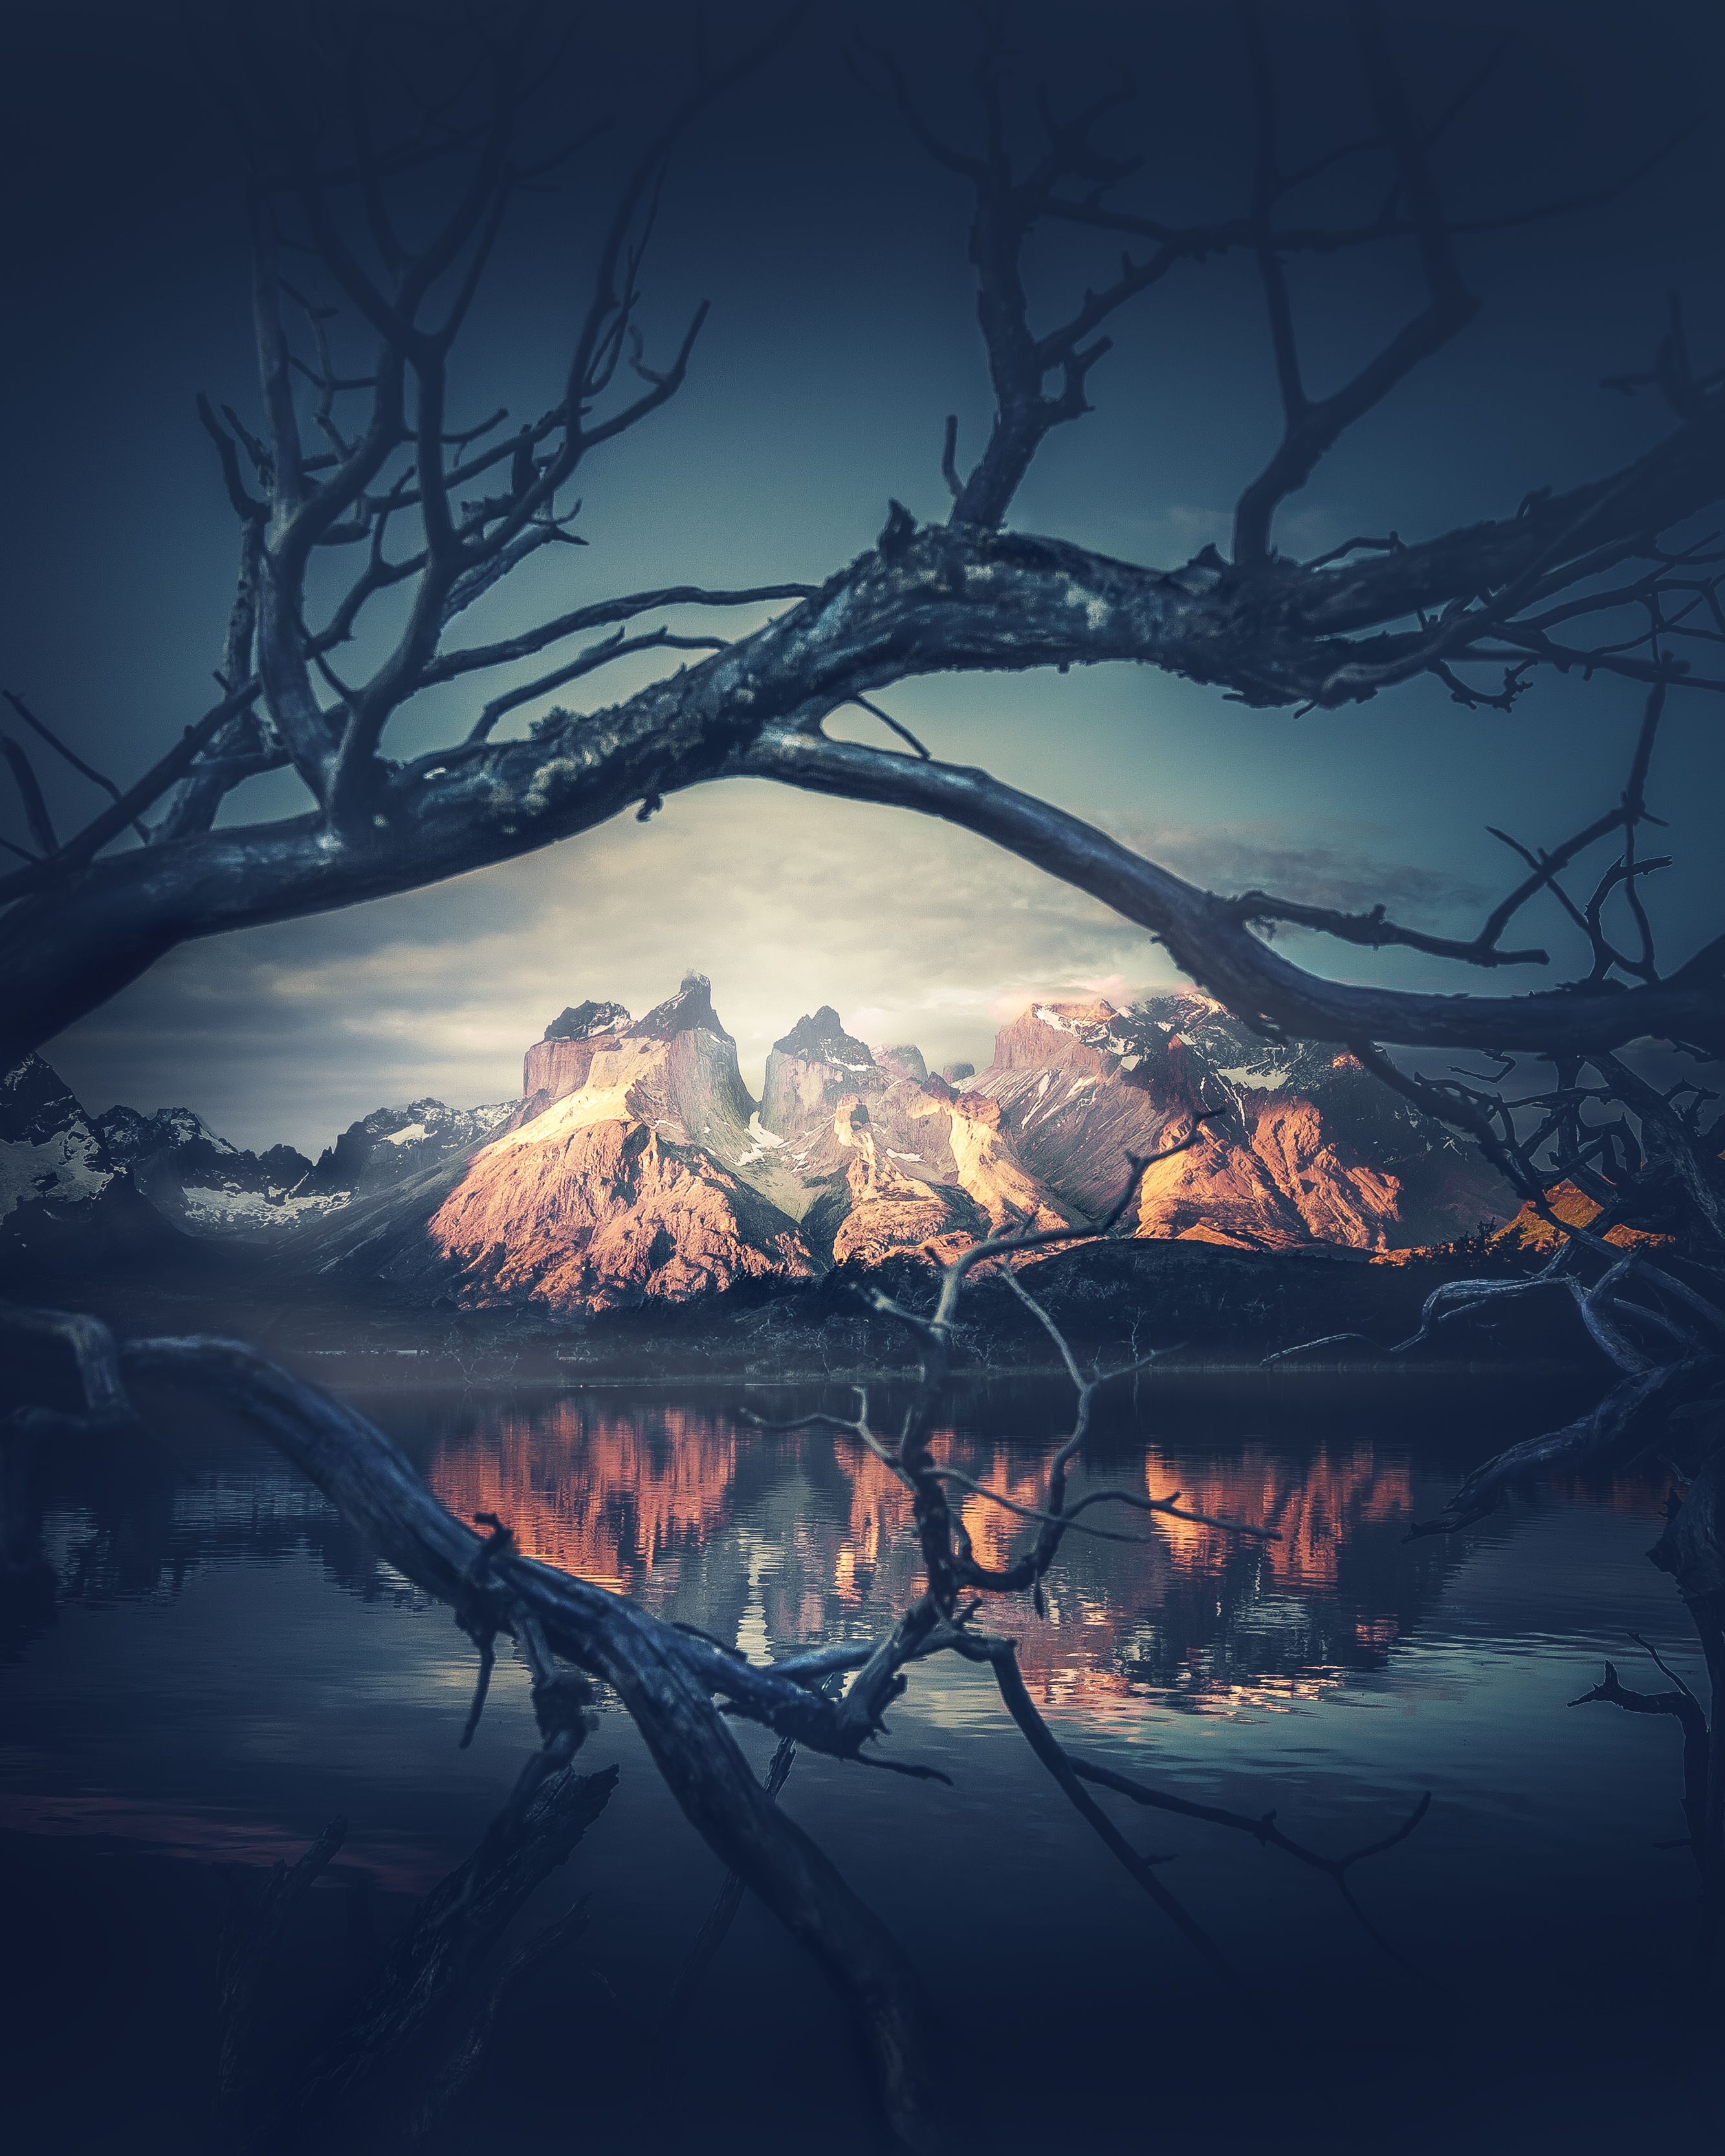
tree, nature, reflection, sky, water, atmosphere, winter, branch, phenomenon, darkness, snow, freezing, mountain, landscape, computer wallpaper, evening, sea, calm, screenshot, stock photography, dawn